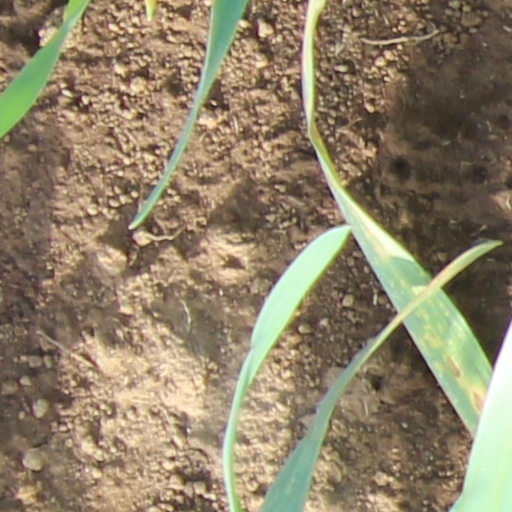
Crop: wheat